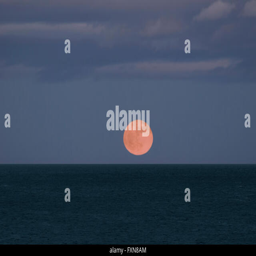
the full moon rising over the sea , its image refracted by the atmosphere